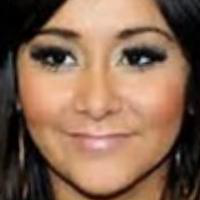
Age group: age 21-30